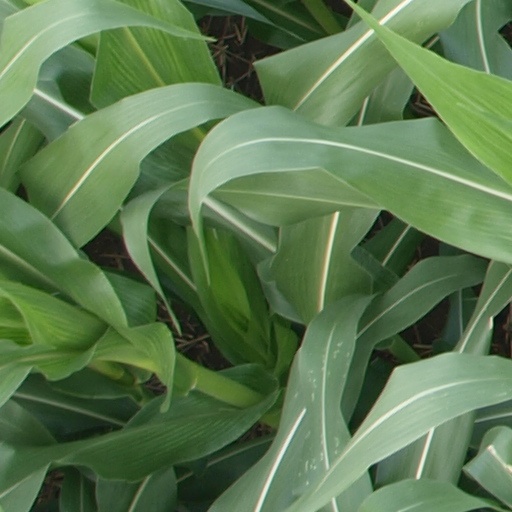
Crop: maize; corn